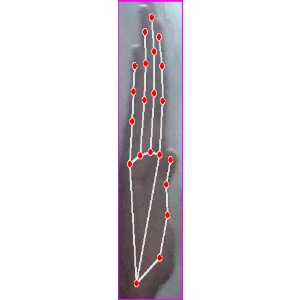
अक्षर: द